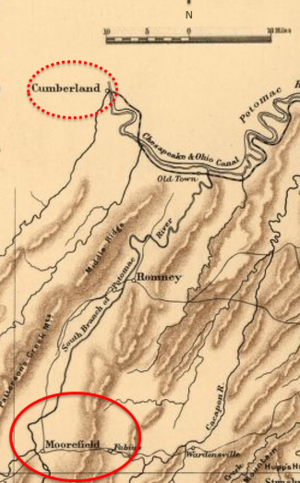
La bataille de Moorefield est une bataille de cavalerie lors de la guerre de Sécession, qui s'est déroulée le 7 août 1864. Les combats ont lieu le long de la branche sud du fleuve Potomac, au nord de Moorefield, en Virginie-Occidentale, dans le comté de Hardy. Le service des parcs nationaux regroupe cette bataille avec le raid d'Early contre Washington et les opérations contre le chemin de fer B&O, et c'est la dernière bataille majeure dans la région avant que le général Philip Sheridan prenne le commandement des troupes de l'Union dans la vallée de la Shenandoah. Cette victoire de l'Union est la troisième des trois grandes victoires du brigadier général William W. Averell, qui obtient de meilleurs résultats lorsqu'il opère indépendamment.